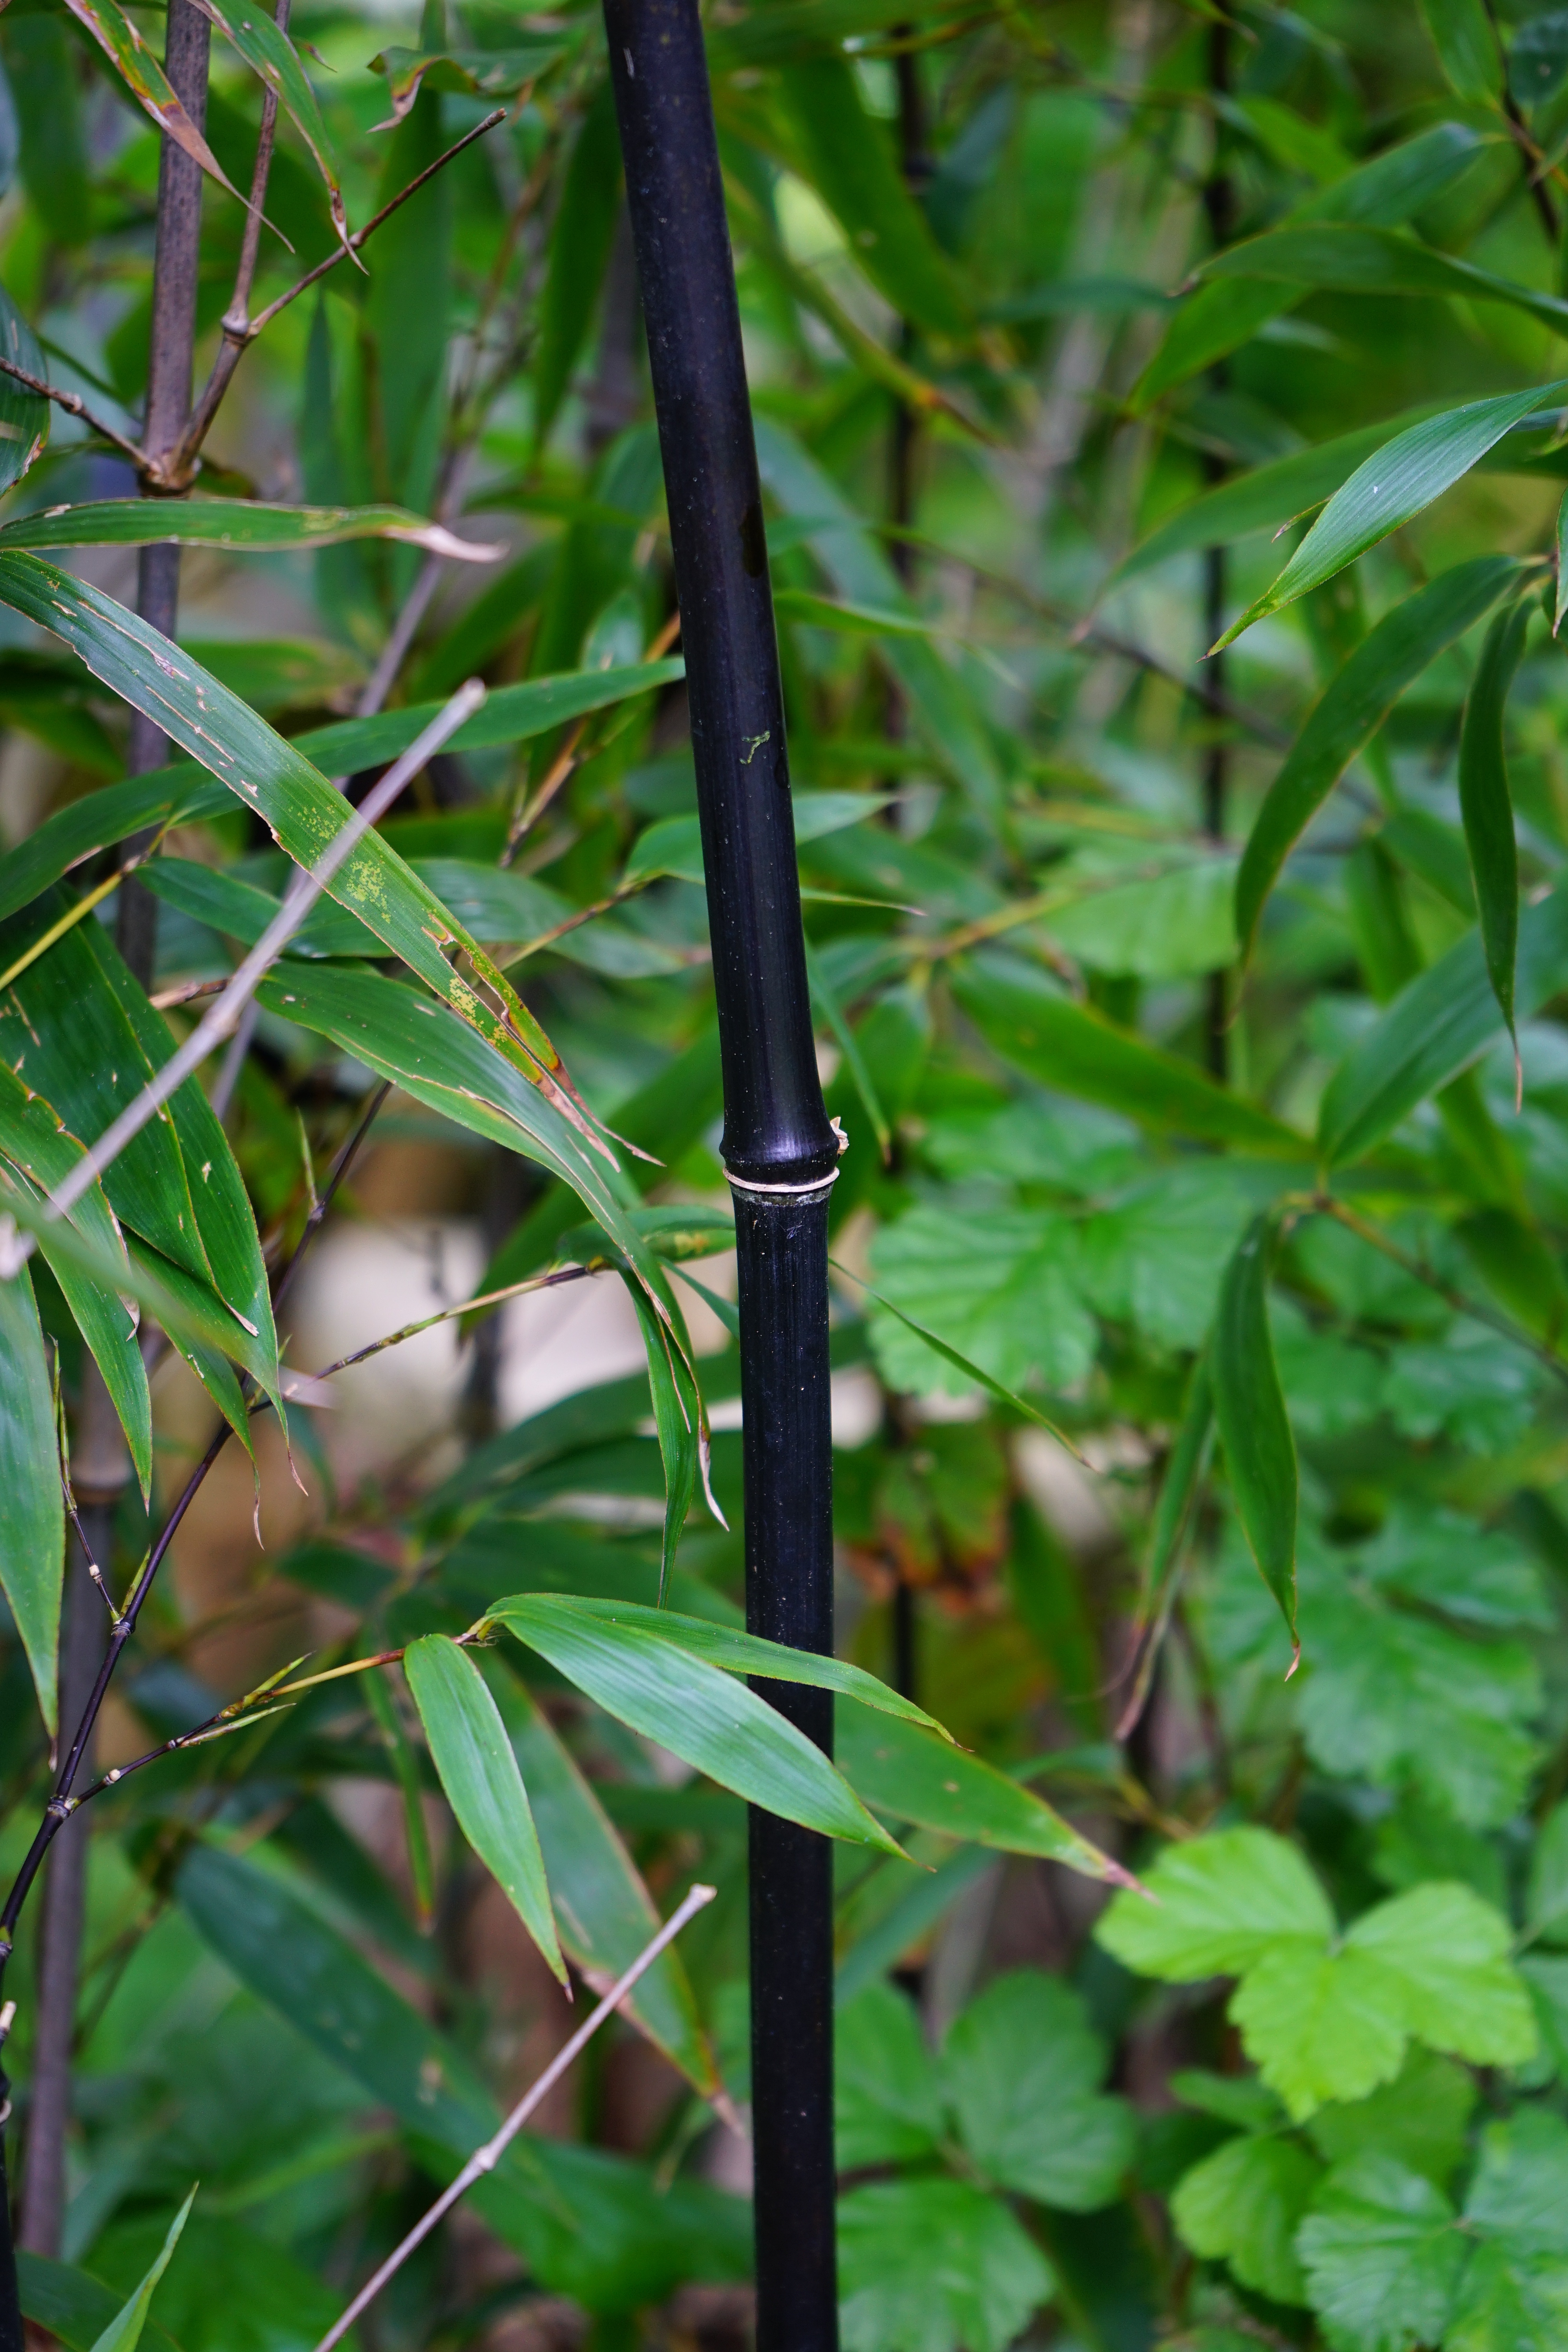
tree, grass, branch, plant, wood, leaf, flower, green, jungle, botany, black, garden, flora, fauna, stalk, leaves, shrub, rainforest, bamboo, knot, woody, flowering plant, plant stem, land plant, black cane bamboo, phyllostachys nigra